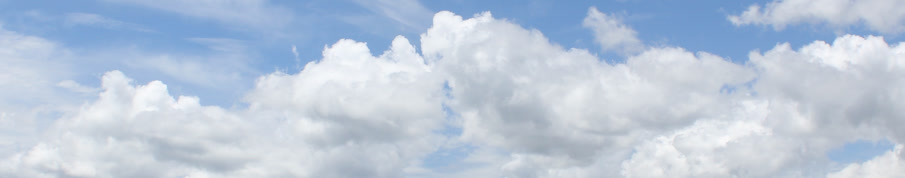
Cloud type: Cumulus